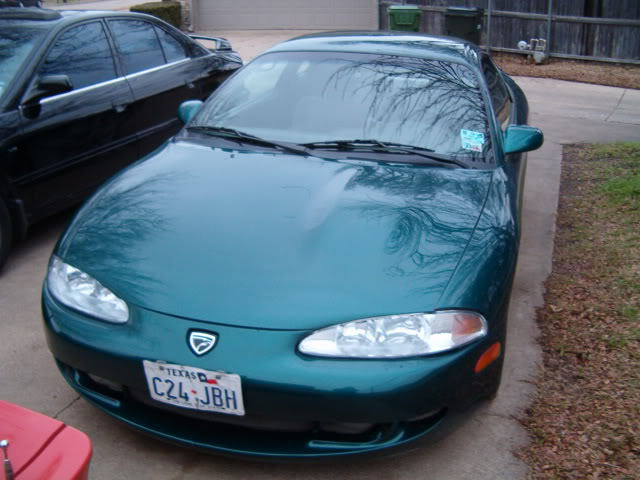
Car model: 1998 Eagle Talon Hatchback